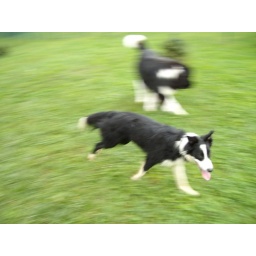
Black & white dogs in motion!